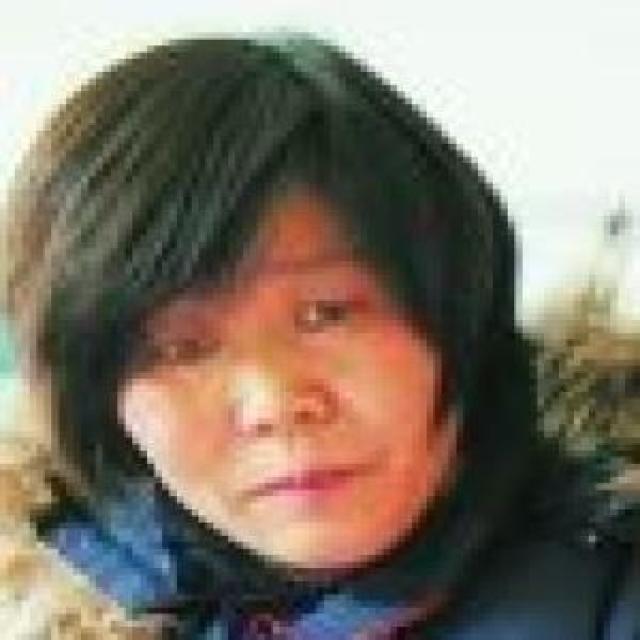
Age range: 21-44